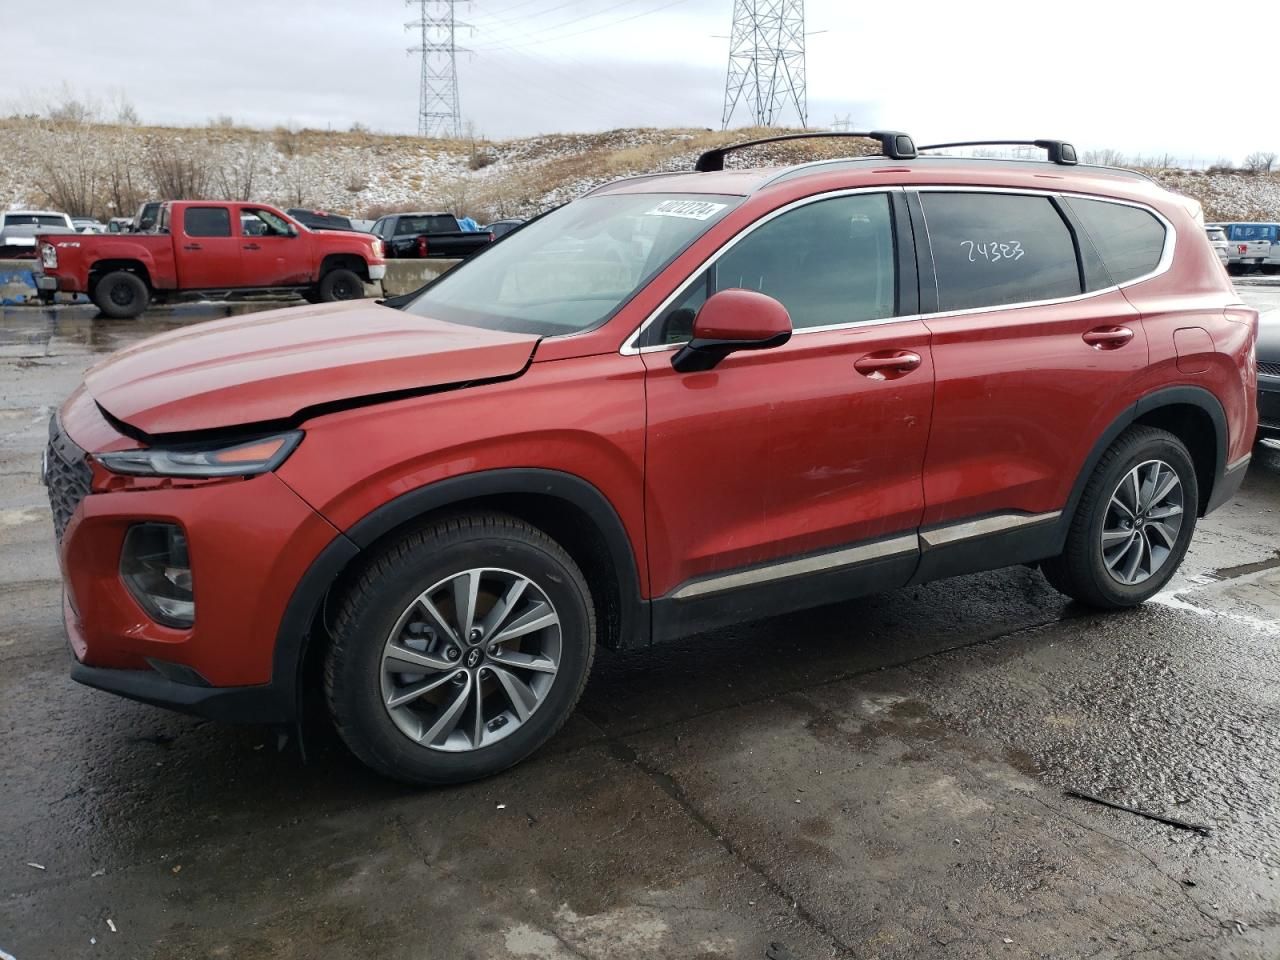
Aucun dommage détecté.
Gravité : aucun